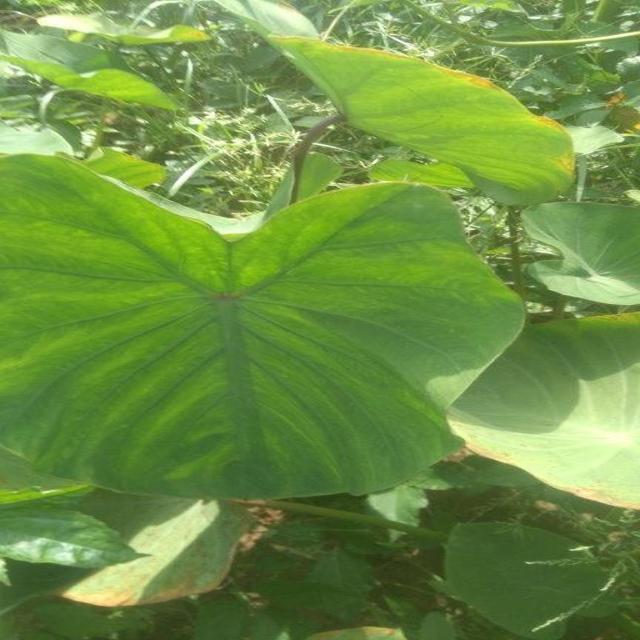
Label: Early_Blight